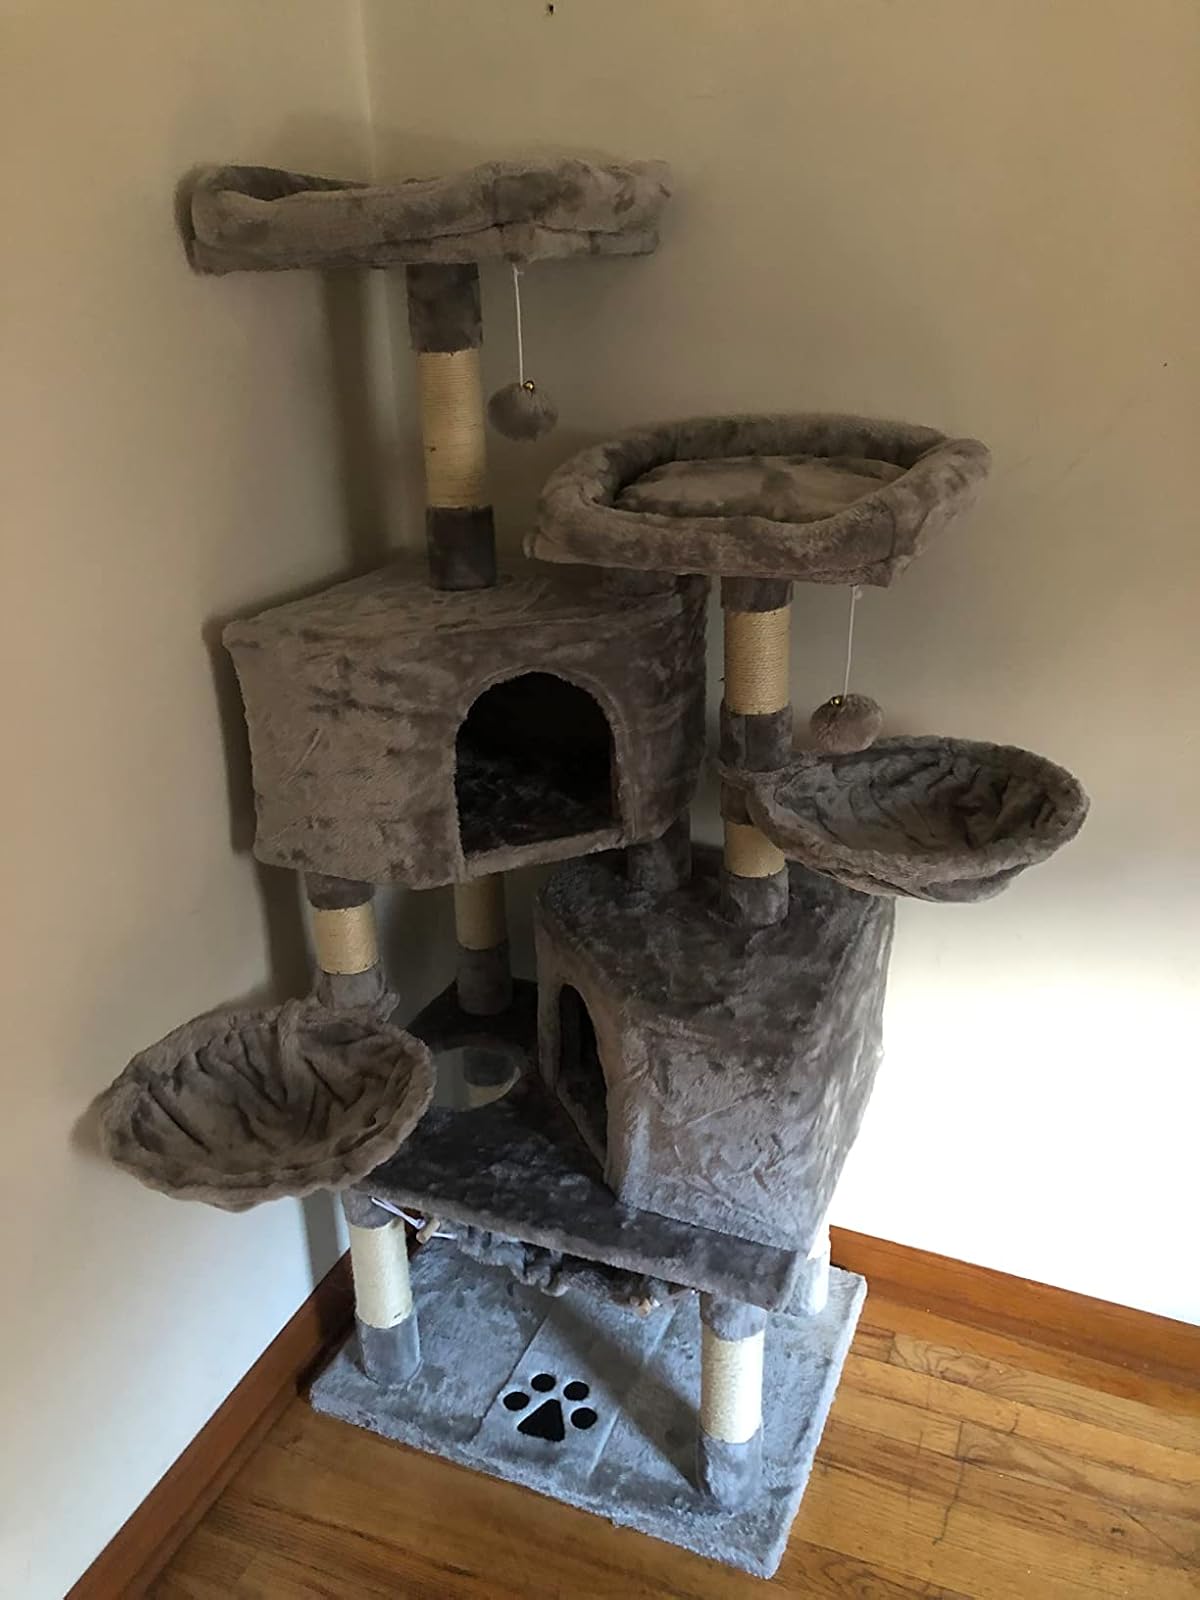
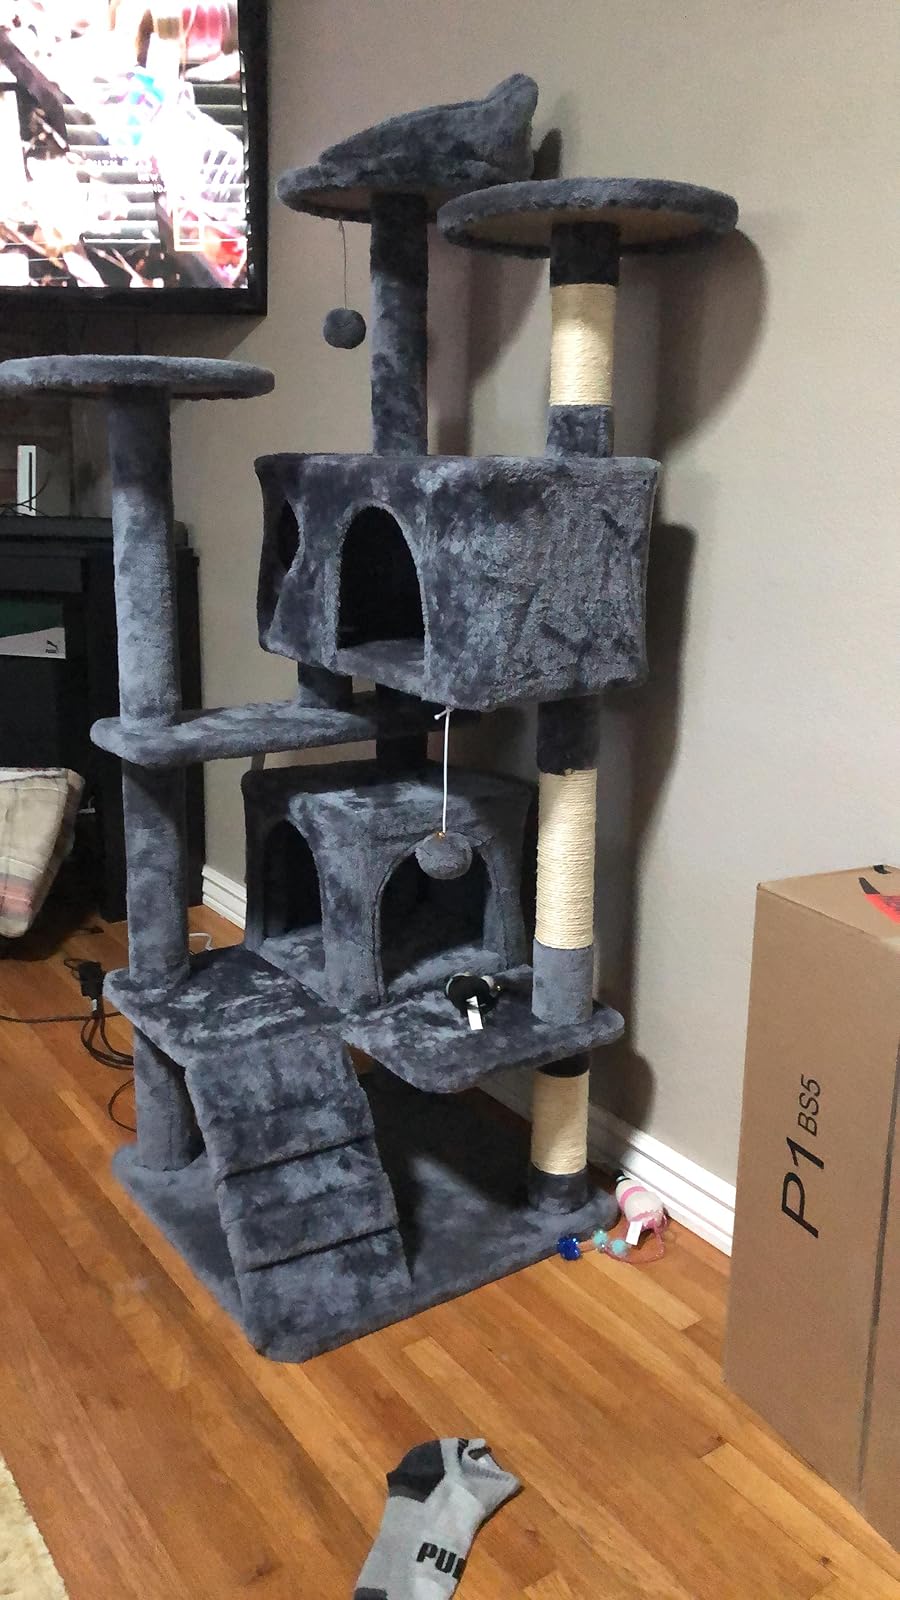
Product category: items_cat tree
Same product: no